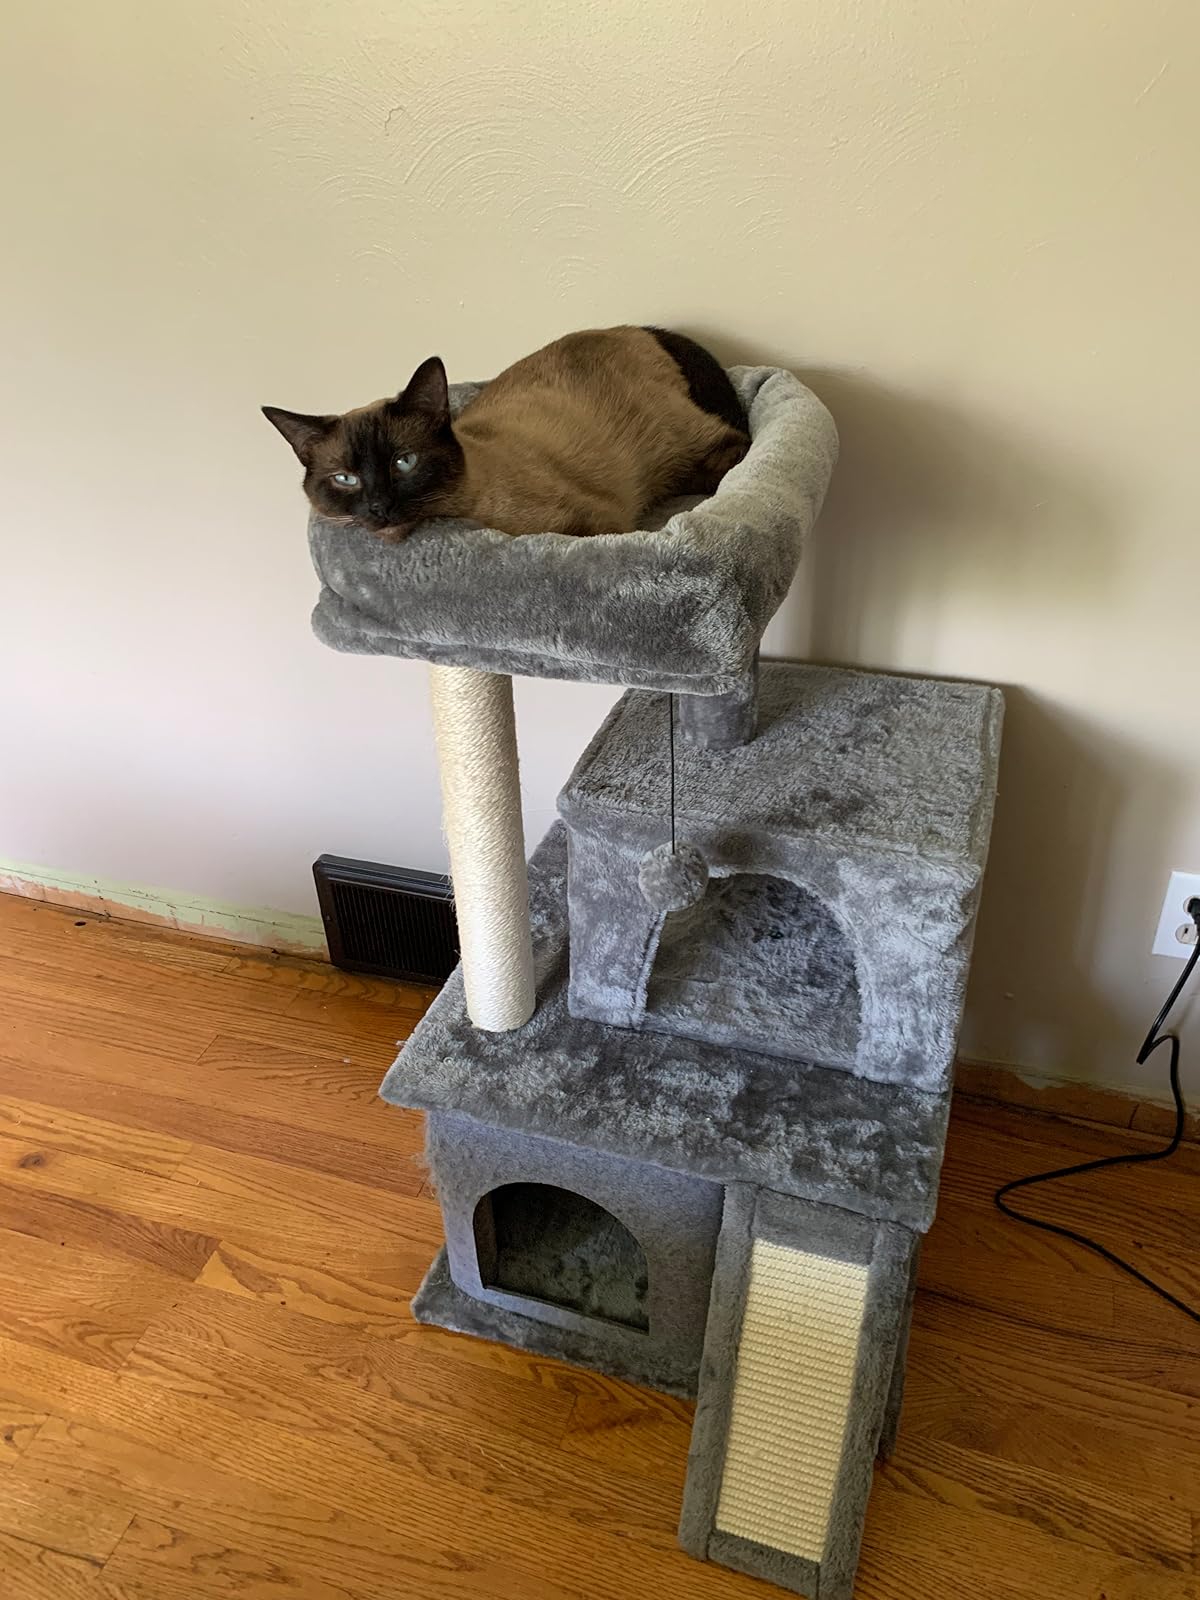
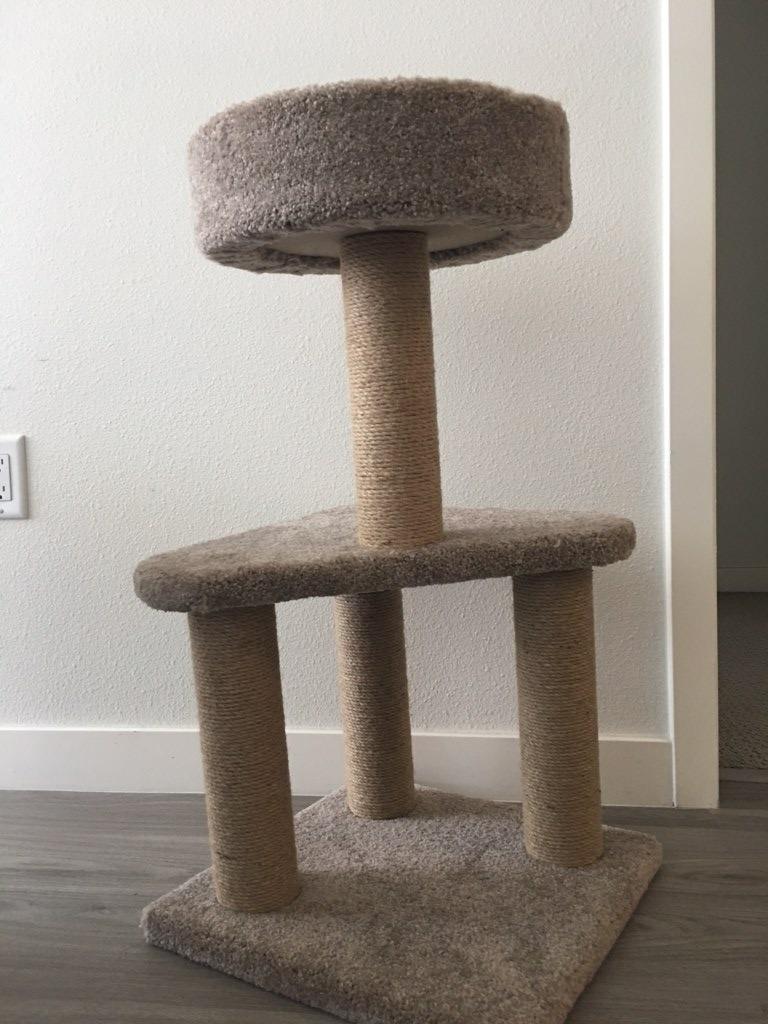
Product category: items_cat tree
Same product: no